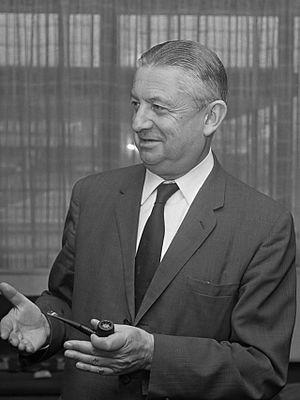
Henri Rochereau est un homme politique français, né à Chantonnay le 25 mars 1908 et décédé le 25 janvier 1999 à Paris.